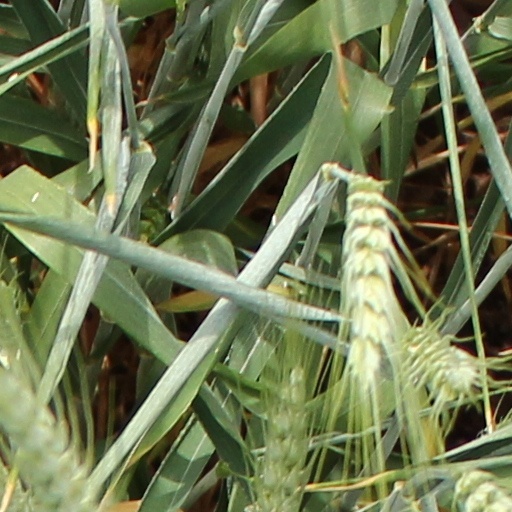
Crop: wheat